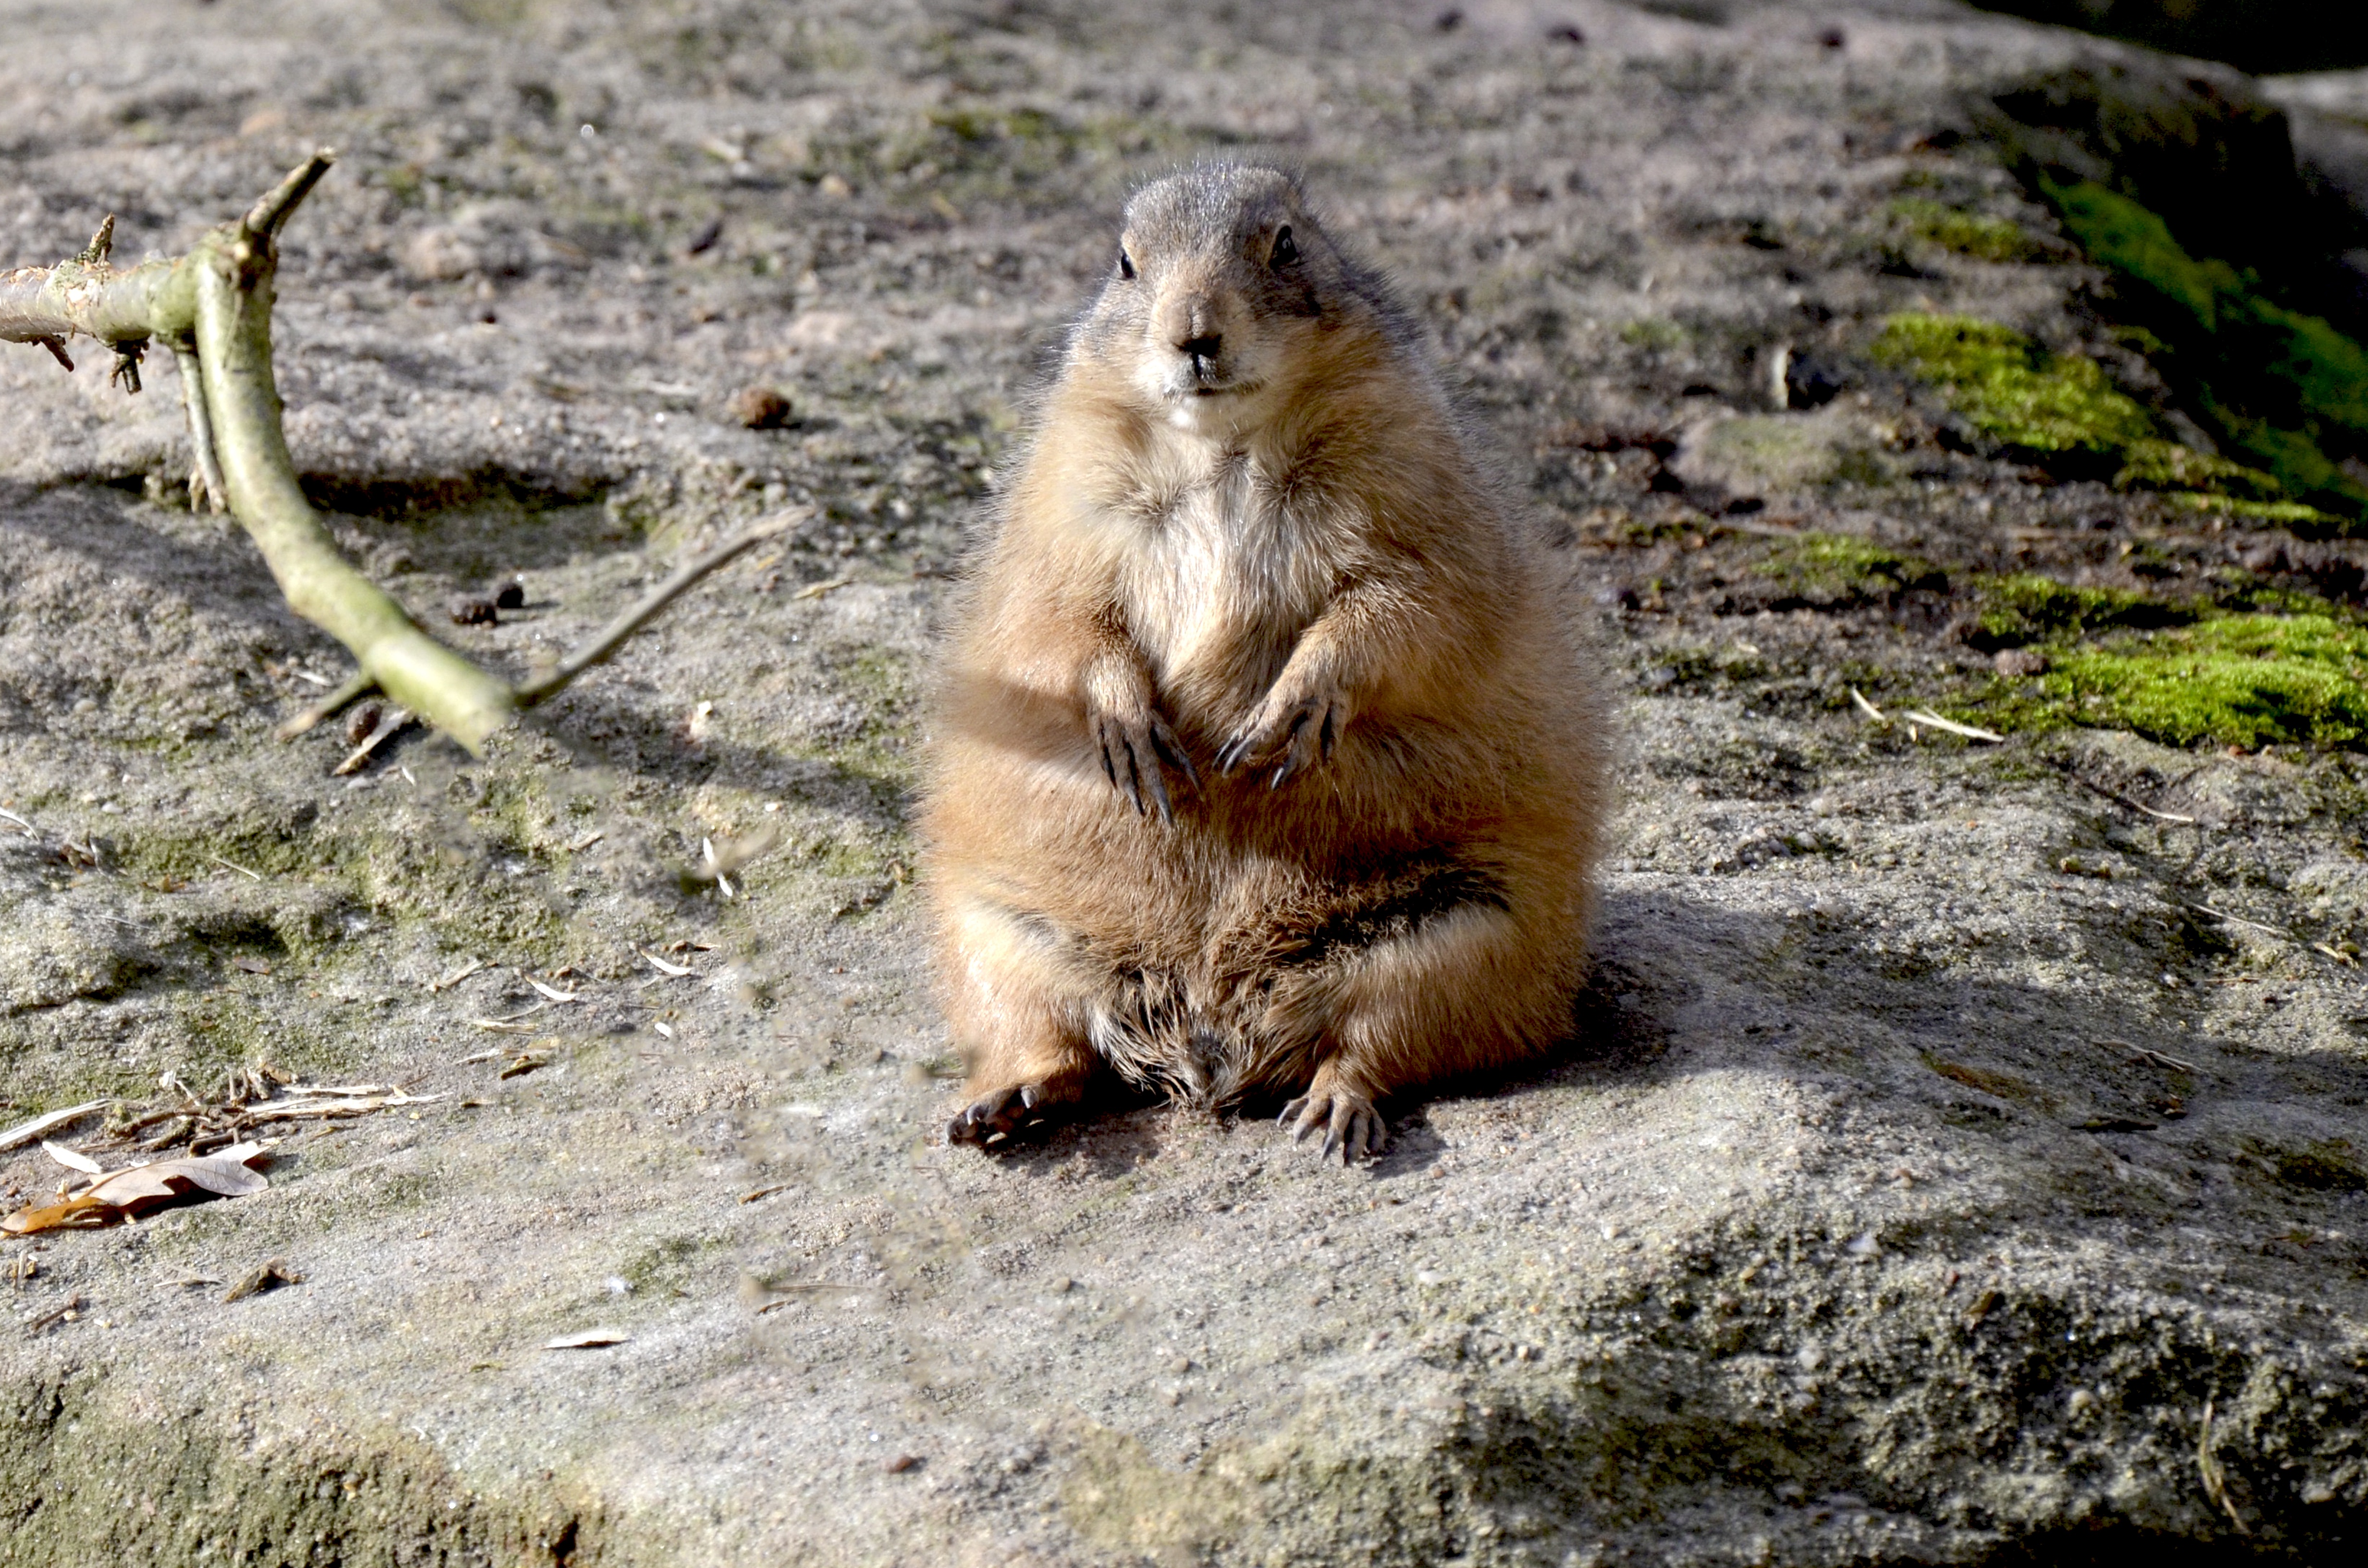
nature, cute, wildlife, zoo, mammal, squirrel, close, rodent, fauna, vertebrate, nager, scheu, animal world, marmot, macaque, prairie dog, gophers, ground squirrel, marmota, fox squirrel